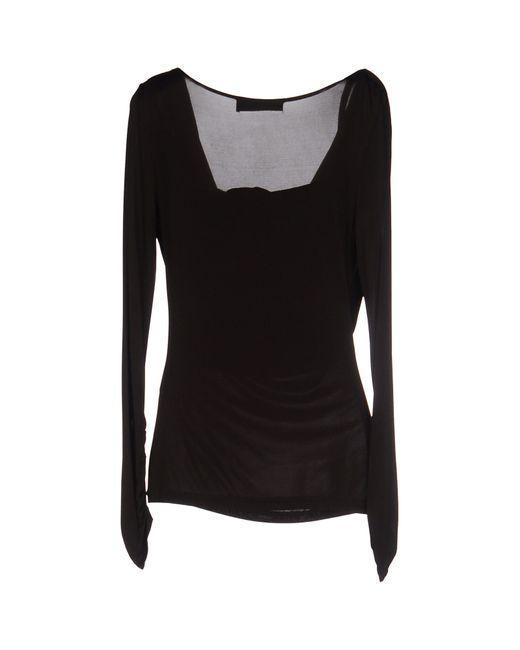
Schwarzes Polyester-Langarmshirt mit quadratischem Ausschnitt